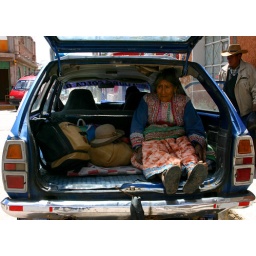
best seat in the house